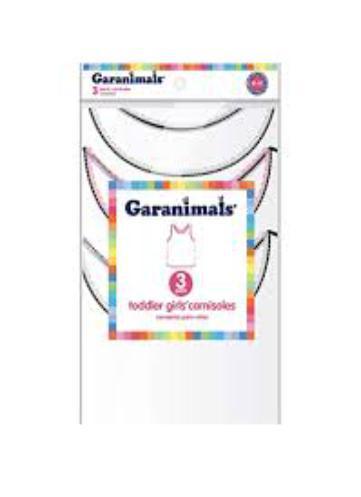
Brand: garanimals
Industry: Clothes